Chris Robinson (singer)

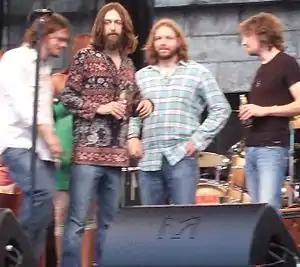
Chris Robinson on stage with Luther Dickinson (left), Rich Robinson, and Adam MacDougall

Robinson did not perform publicly again until his February 2005 performance with his brother Rich at the Consumer Electronics Show in Las Vegas (a private event for people who work in the field of consumer electronics). He then joined Phil Lesh again for the "Mardi Gras Spectacular" concerts in San Francisco at the end of February, which also featured members of Railroad Earth, Particle and Galactic as well as former members of the Jerry Garcia Band.